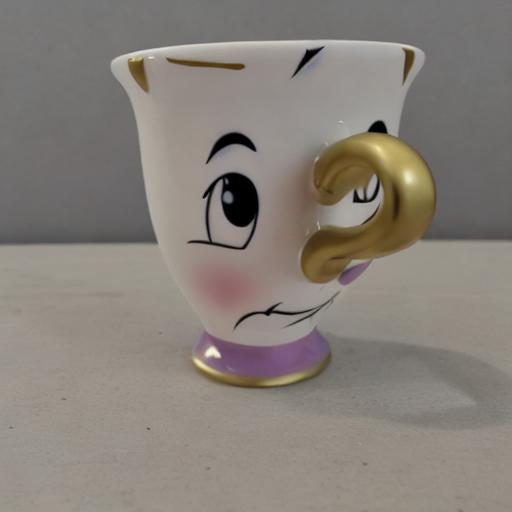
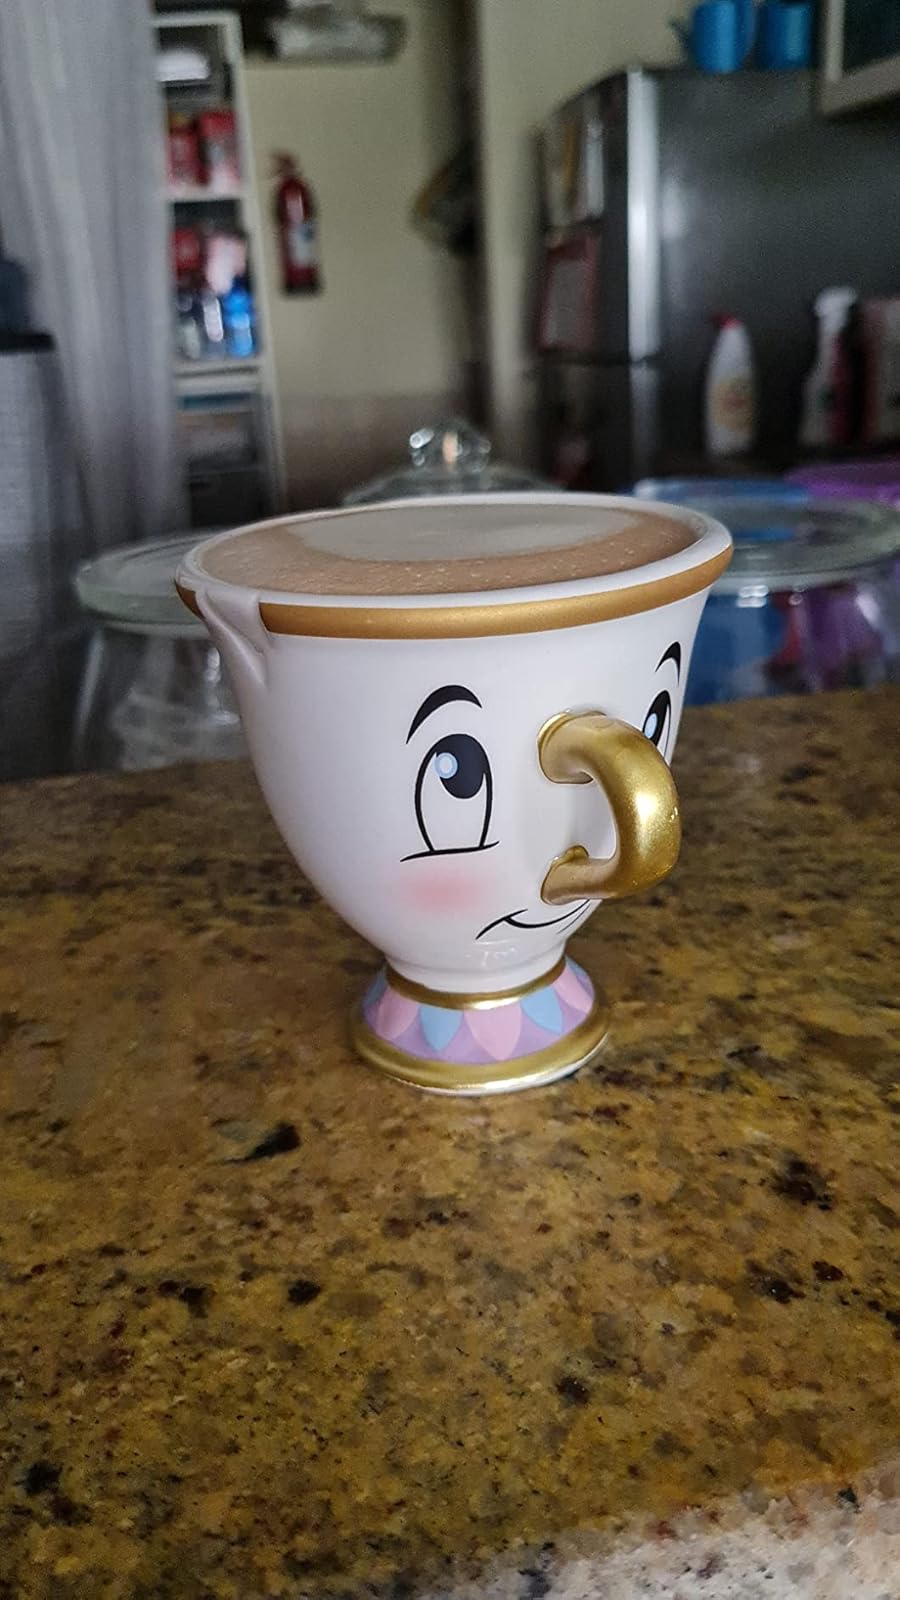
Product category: items_mug
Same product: no